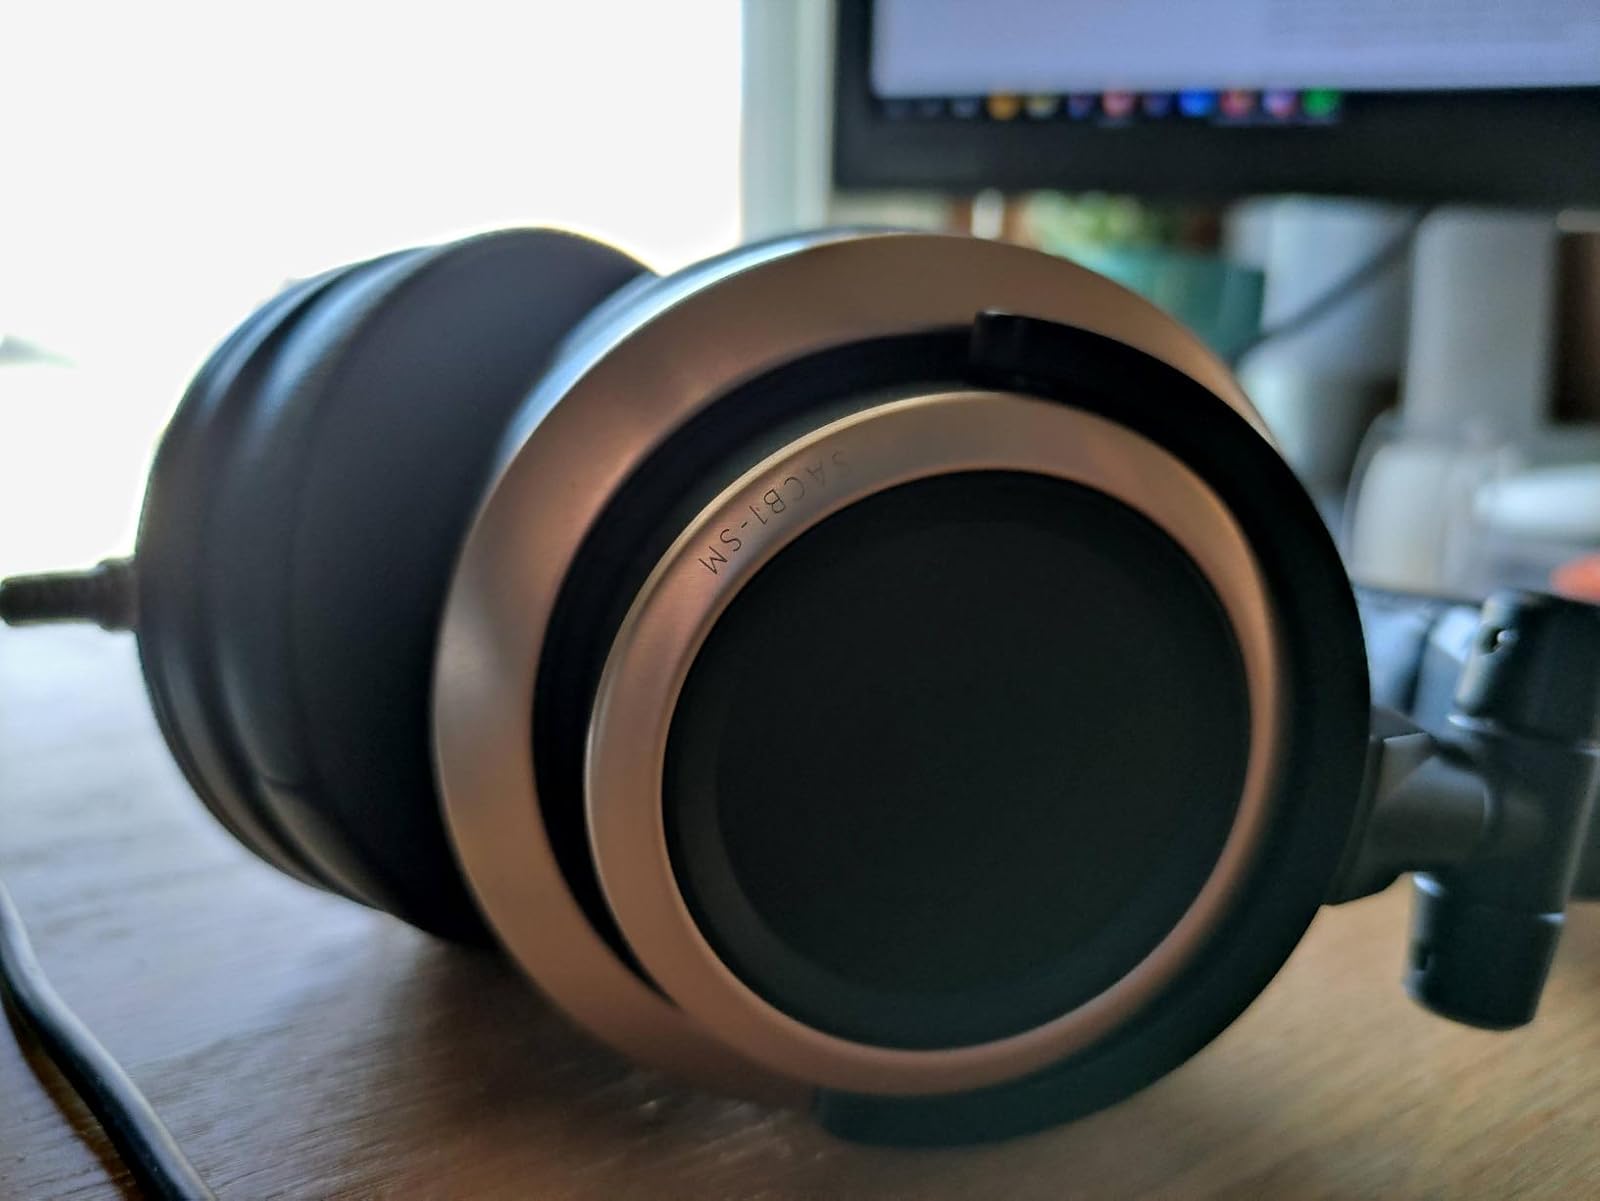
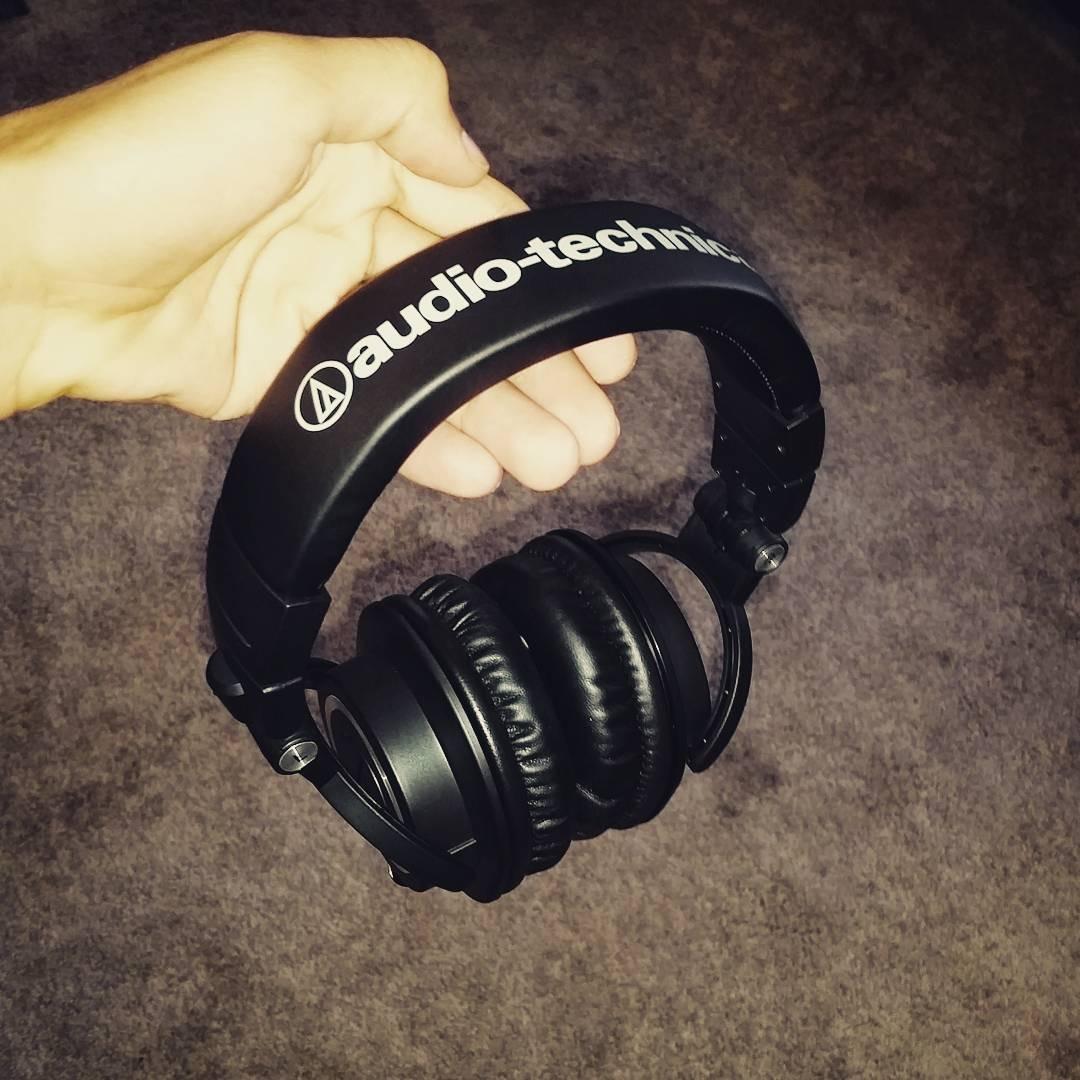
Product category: headphones
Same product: no